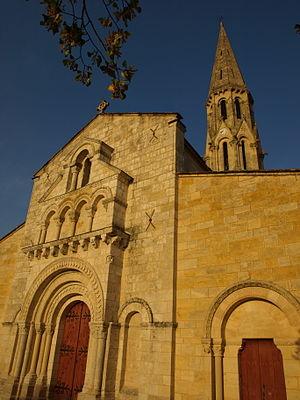
L'église Saint-Jean d'Etampes à la Brède en Gironde This building is inscrit au titre des Monuments Historiques. It is indexed in the Base Mérimée, a database of architectural heritage maintained by the French Ministry of Culture,